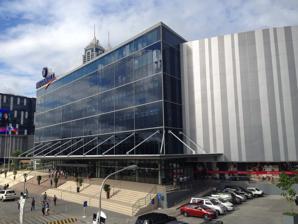
Building: SM Megamall
Country: Philippines
Year built: 1991
Shopping mall in Mandaluyong, Philippines SM Megamall SM Megamall Building C, Mega Fashion Hall, and Mega Tower in December 2024 Location Wack-Wack Greenhills, Mandaluyong , Metro Manila , Philippines Coordinates 14°35′04.01″N 121°03′24.38″E / 14.5844472°N 121.0567722°E / 14.5844472; 121.0567722 Address EDSA corner Julia Vargas Avenue , Ortigas Center Opening date June 28, 1991 ; 33 years ago ( 1991-06-28 ) Developer SM Prime Holdings Management SM Prime Holdings Architect Antonio Sindiong & Arquitectonica No. of stores and services 968 shops, including over 500 retail shops and over 280 dining outlets No. of anchor tenants 18 Total retail floor area 474,000 m 2 (5,100,000 sq ft) (2015) No. of floors Mega A & B: 5 (+ 1 basement level) Mega C: 11 (Parking at 2F-7F) Mega Fashion Hall (Mega D): 5 + 2-level basement carpark Parking 4,200+ Public transit access 3 Ortigas 3 Shaw Boulevard E Ortigas Website SM Megamall SM Megamall (formerly as SM Megamall Ortigas and colloquially known as Megamall ), is a shopping mall located in Ortigas Center , Mandaluyong , Metro Manila , Philippines . It is the third largest shopping mall in the Philippines and the thirteenth largest in the world . SM Megamall is developed and operated by SM Prime Holdings . The mall occupies a land area of approximately 10 hectares (25 acres) and has a total floor area of 474,000 square meters (5,100,000 sq ft). The mall has a maximum capacity of 4 million people. History Henry Sy Sr. through First Asia Realty loaned ₱1 billion from the Philippine National Bank and Citibank , an unprecedented amount at the time, in April 1989 to fund the development of SM Megamall. The mall began construction in 1989 and opened its doors on June 28, 1991. It was the third SM Supermall built after SM City Sta. Mesa and SM North EDSA . SM Megamall was the largest mall in the country for a 17-year period, but when the SM Mall of Asia was built in 2006, it was ranked third largest in the country by floor area at that time, measuring 331,679 m 2 (3,570,160 sq ft) of total retail floor area and after SM City North EDSA (which ranks first in the country and second in the world). It also boasted the first ice skating rink , which was temporarily removed in 2009 but was replaced by the new skating rink at a new location in 2014, as well as one of the first trade halls, the Mega Trade Hall, in the country. The new skating rink was the venue for the speed skating and figure skating at the 2019 Southeast Asian Games . Since its inception in 1991, SM Megamall expanded with the addition of the Mega Atrium in 2008, Building C in 2011 and the Mega Fashion Hall in 2014, bringing the total retail floor area to 474,000 m 2 (5,100,000 sq ft). In 2018, SM partnered with Cal-Comp Technology (Philippines) Inc. for the provision of its New Era AI (Artificial Intelligence) Robotic service robots stationed at SM Megamall by the first quarter of 2019. Location The mall is located in the Ortigas Center , one of Metro Manila 's premier central business districts and shopping hubs, at the portion encompassed by Mandaluyong City. It stands along the main EDSA ( C-4 segment) thoroughfare and Julia Vargas Avenue . The mall is almost adjacent to the Ortigas MRT station and EDSA Carousel 's Ortigas station, as well as the Shaw Boulevard MRT station . The mall is also located to nearby malls such as the Robinsons Galleria , St. Francis Square , The Podium , the Shangri-La Plaza , and Starmall EDSA Shaw and landmarks such as the Asian Development Bank Headquarters, Saint Pedro Poveda College , University of Asia and the Pacific , BDO Corporate Center , The Podium West Tower and the San Miguel Corporation Headquarters. Facilities Main Mall Building A atrium The mall has two main buildings. Building A features the 12 digital cinemas on the third floor; a food court, events hall and the Toy Kingdom on the lower ground floor, art stores on the fifth floor, and other anchor tenants. It also features Forever 21 located on the second level of Building A. Building B features SM Store , the Ace Hardware store on the lower ground floor, the Cyberzone on the fourth floor, the Mega Trade Hall on the fifth floor, and other anchor tenants. It has been expanded and has direct connections with the Mega Fashion Hall which opened in January 2014. The SM Supermarket is featured on both buildings. The bridgeway connecting the two main buildings of the mall contains several eateries. Mega Atrium The 16,000 m 2 (170,000 sq ft) Mega Atrium is an addition to the existing two buildings. The Atrium, completed in 2008, bridges the gap between Buildings A and B. It features Chapel of the Eucharistic Lord, a 1,585 m 2 (17,060 sq ft) Roman Catholic chapel located on the fifth floor, as well as various shops and restaurants. The atrium also features the Garden at Mega Atrium, an indoor garden located within the second floor, and also includes the Respira Café, a coffee and pastry shop offering European confectionaries. Building C A driveway between Building C and the Main Mall Building C is a recent addition to SM Megamall that houses office space on the upper levels of the carpark and a transport terminal, which includes an integrated bus terminal for buses plying Batangas and Alabang and minibuses plying Binangonan , respectively. Formerly Building A's open-parking facility, it is located near EDSA to the west of Building A and was opened on October 11, 2011. The building also contains the 1,300-square-meter (14,000 sq ft) DFA CO NCR-East, the first passport office of the Department of Foreign Affairs in Metro Manila which opened in August 2012. Mega Fashion Hall (Building D) The Mega Fashion Hall is the latest expansion of SM Megamall. Featuring a two-level basement parking and a five-level mall with 86,000 m 2 (930,000 sq ft) of retail, it houses several global clothing retailers, an events hall, and additional restaurants and shops, including the three-level H&M store and the three-level Uniqlo which extends to the two uppermost levels of Building B. Aside from clothing stores, the expansion includes dining establishments, houseware stores, service shops, and a bingo area on the fifth level. The Mega Fashion Hall also houses an IMAX Digital theater (which is also the eighth IMAX cinema in the country), a 56-seat Director's Club Cinema with butler service, an Olympic-sized ice skating rink (replacing the one removed in 2009 from the lower-ground level of Building A), an upscale food court (Mega Food Hall), and a 14-lane bowling center, the SM Bowling Center (also replacing the one removed in 2009 from the lower-ground level of Building A, now Toy Kingdom) . The fashion hall also features the BTS Pop-Up Store, located at the mall's third floor, and showcases over 400 BTS -branded products. Time Sculpture The Time Sculpture is a sculpture located fronting the Mega Fashion Hall. The sculpture was unveiled on August 2, 2021, and is designed by Filipino-American public artist Jefre Manuel Figueras, also known as JEFRË, and was made of stainless steel. The sculpture is part of the Baks "Box" Series, where he gives representation to people living in cities around the world, and resembles a man looking at his watch, which serves as reminder how time is important in our lives and to make use of time in traffic productively. JEFRË also converted the statue's head to a block, which connects the figures to surrounding urban architecture, and strengthens the image that people are a city's major component as the building blocks and the bloodline of the city. Expansion After the soft opening of the newly constructed Building C Carpark, the mall surpassed SM Mall of Asia by 2,000 m 2 (22,000 sq ft) and became the second largest shopping mall in the country. With the opening of the Mega Fashion Hall (Building D), the current gross leasable area is 500,000 m 2 (5,400,000 sq ft), allowing the mall to reclaim the title of the largest mall in the Philippines . The addition of the Mega Fashion Hall building added 125 new retail stores, 90% of which are global brands and 10% of which are local retailers. SM Supermalls president Steven Tan announced that SM Megamall would begin its redevelopment in July 2024, ultimately adding up to 20,000 square meters (220,000 sq ft) of leasable space and 1,000 parking lots. Mega Tower SM Mega Tower A 50-storey 249.7 m (819 ft) office tower, named The Mega Tower, is located next to the Mega Fashion Hall in an area formerly occupied by an open carpark. The S-shaped tower is directly connected to the Mega Fashion Hall and features three levels of basement parking. Mega Tower has a leasable area of 124,200 m 2 (1,337,000 sq ft). Groundbreaking began in March 2016, while the tower's construction phase began six months later on the same year, in September 2016. The tower was topped off in March 2020, and was opened in 2021 with Australian BPO ConnectOS signing as a major foundation tenant in 2022. Arquitectonica is the firm responsible for the architectural design, while Aurecon serves as the tower's structural engineer consultant and New Golden City Builders serve as the general contractor for the project. Gallery View within EDSA (2014) Chapel of the Eucharistic Lord IMAX Theatre Mega Food Hall SM Bowling Center SM Skating Rink Bicycle parking at Mega Fashion Hall Incidents and accidents On May 21, 2000, a bomb exploded inside a restroom at the mall's Cinema 6, located on the third floor. One person was killed and dozens were injured. Two of the victims sustained very serious injuries. The bombing occurred four days after the Glorietta 2 bombing, which wounded 13 people. On January 26, 2013, a holdup and shootout occurred when the Martilyo Gang , a local criminal group specializing in robbing stores by smashing and stealing valuables using hammers, robbed a jewelry store in the department store on the first floor. On May 5, 2013, an explosion briefly caused panic at the foodcourt at Building A, with at least one reported hurt in a stampede before shoppers were able to calm down after learning the sounds were not gunshots. A siomai steamer was short-circuited and caused people to file out at around 7:25 PM. On February 14, 2016, a woman died after jumping from the fifth floor of Building B of the mall upon learning that her female partner was entertaining a suitor . She was rushed to Medical City Ortigas , where she was declared dead on arrival . On October 23, 2016, a college student died after jumping from the fifth floor of Building B of the mall after being reprimanded by her relatives for posting a video on social media of herself kissing her underage girlfriend. She was rushed to Medical City Ortigas but was declared dead on arrival. On June 29, 2018, a fire hit the under-construction SM Mega Tower at around 7:30 PM. It was declared "fire out" at around 6 hours later, at 1:30 AM on the next day. The Metropolitan Manila Development Authority (MMDA) had announced in a tweet at 8:16 PM on Thursday that the blaze had already reached the third alarm. This meant that up to nine fire trucks should be deployed. On May 16, 2021, a fire broke out in Building C of the mall at 3:36 AM. The fire was put out 19 minutes later. On September 2, 2021, a fire hit the 27th floor of the under-construction SM Mega Tower around 10:26 AM, causing people in the building to be reportedly trapped. 96 people were rescued, with two people reported as injured. On June 5, 2022, a hit and run incident happened at the intersection of Julia Vargas Avenue and Bank Drive located behind the mall when a Toyota RAV4 driver ran over and severely injured a security guard directing traffic, then fled the scene. Three weeks later, the driver publicly apologized at a press conference arranged by the Philippine National Police at Camp Crame . The Land Transportation Office permanently revoked the driver's license and charges of frustrated murder were filed against him in the Mandaluyong City Trial Court. See also List of shopping malls in Metro Manila References